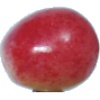
Label: cherry_rainier